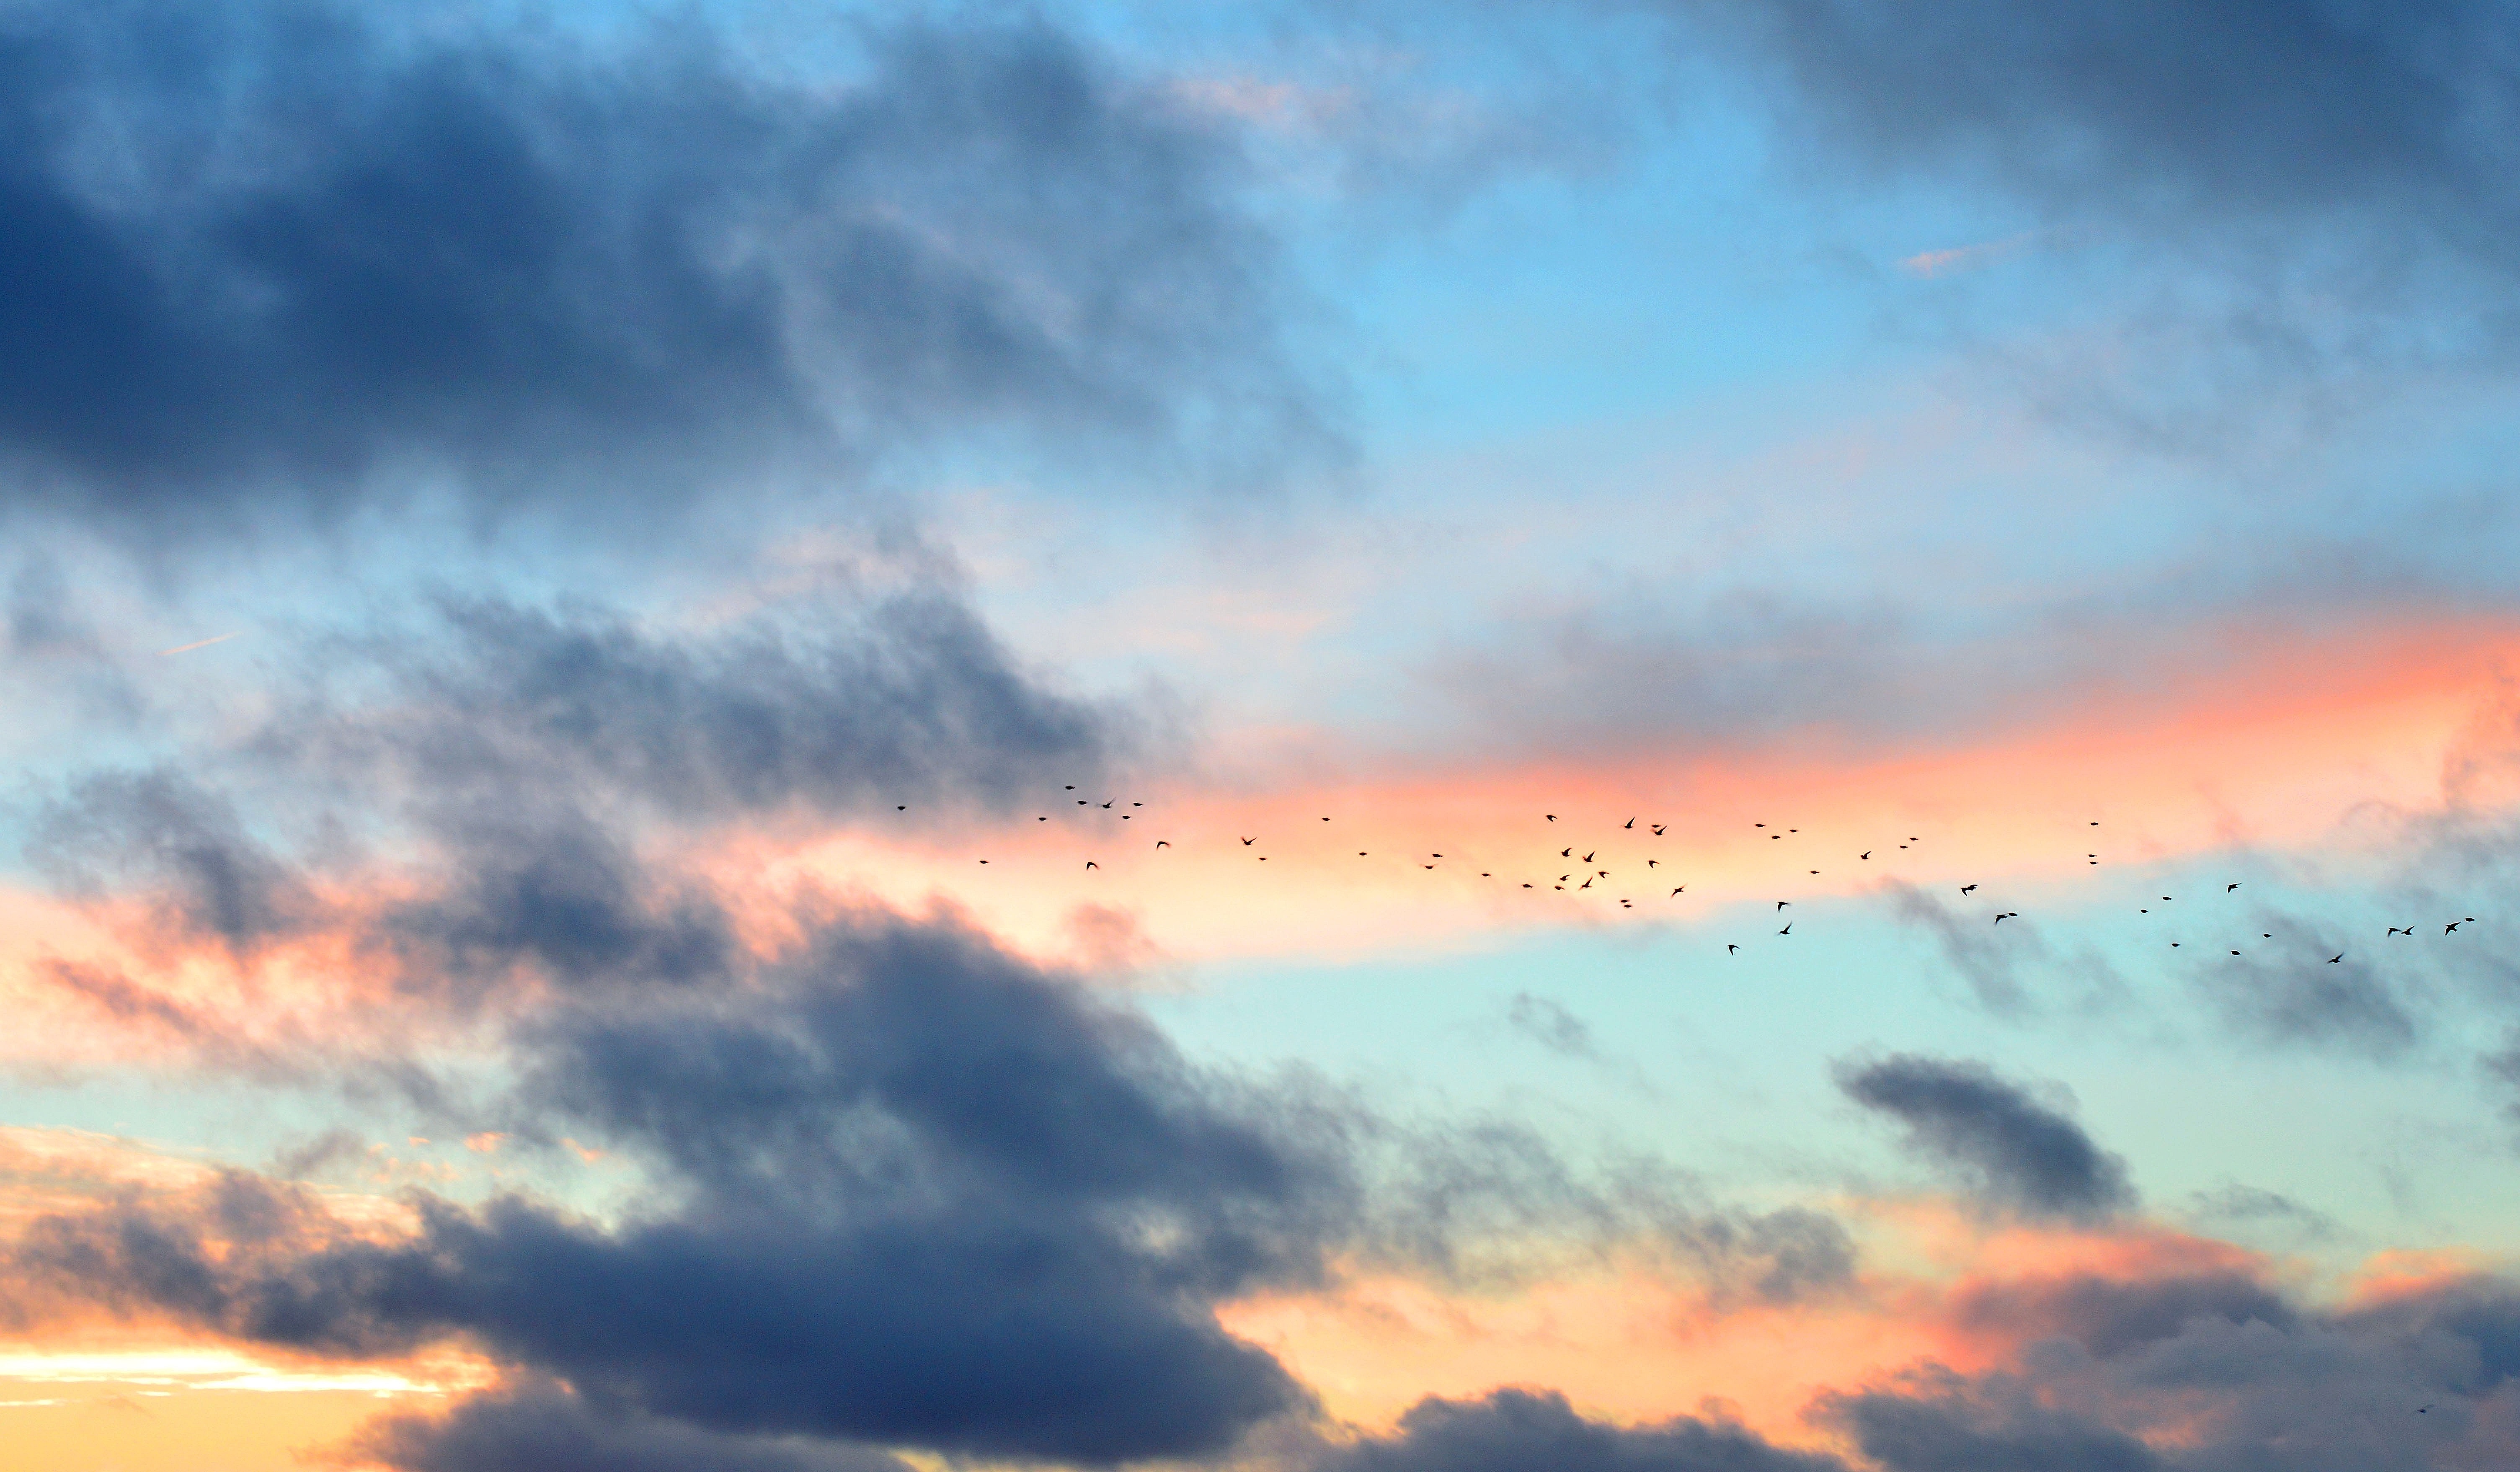
sea, horizon, cloud, sky, sunrise, sunset, sunlight, morning, dawn, atmosphere, dusk, evening, cumulus, afterglow, meteorological phenomenon, red sky at morning